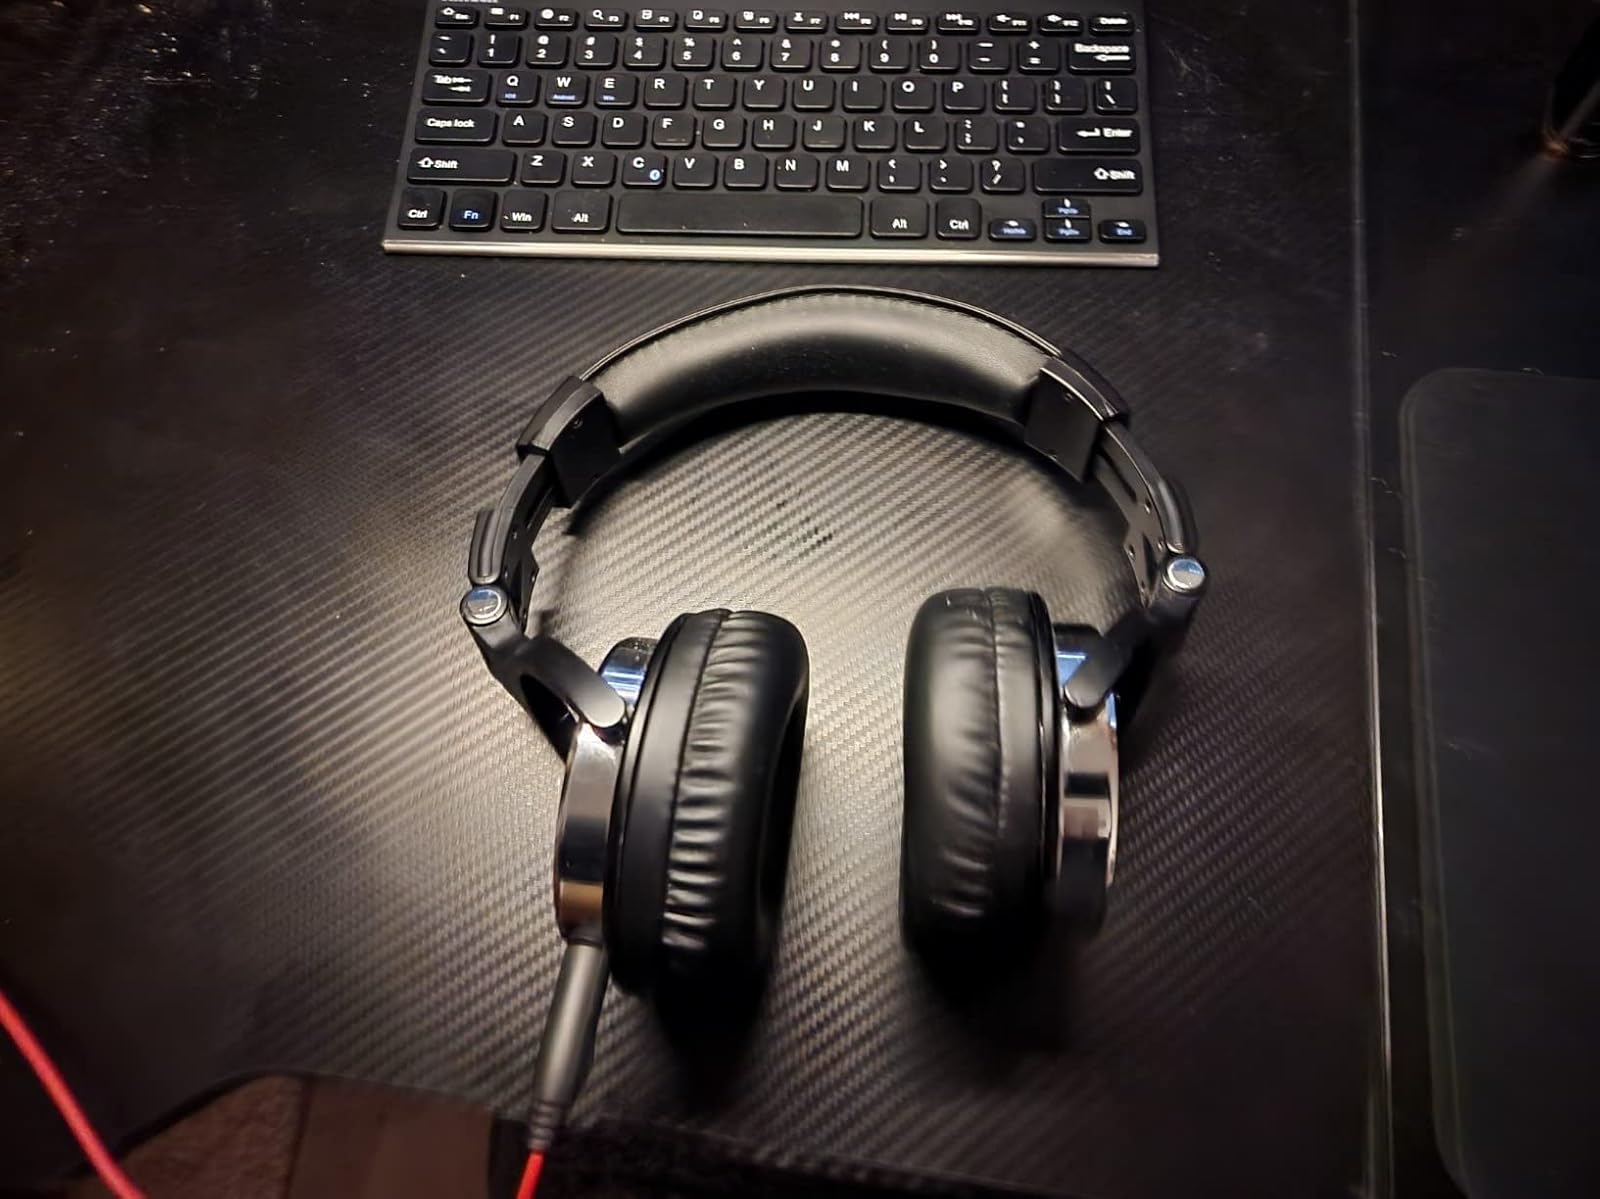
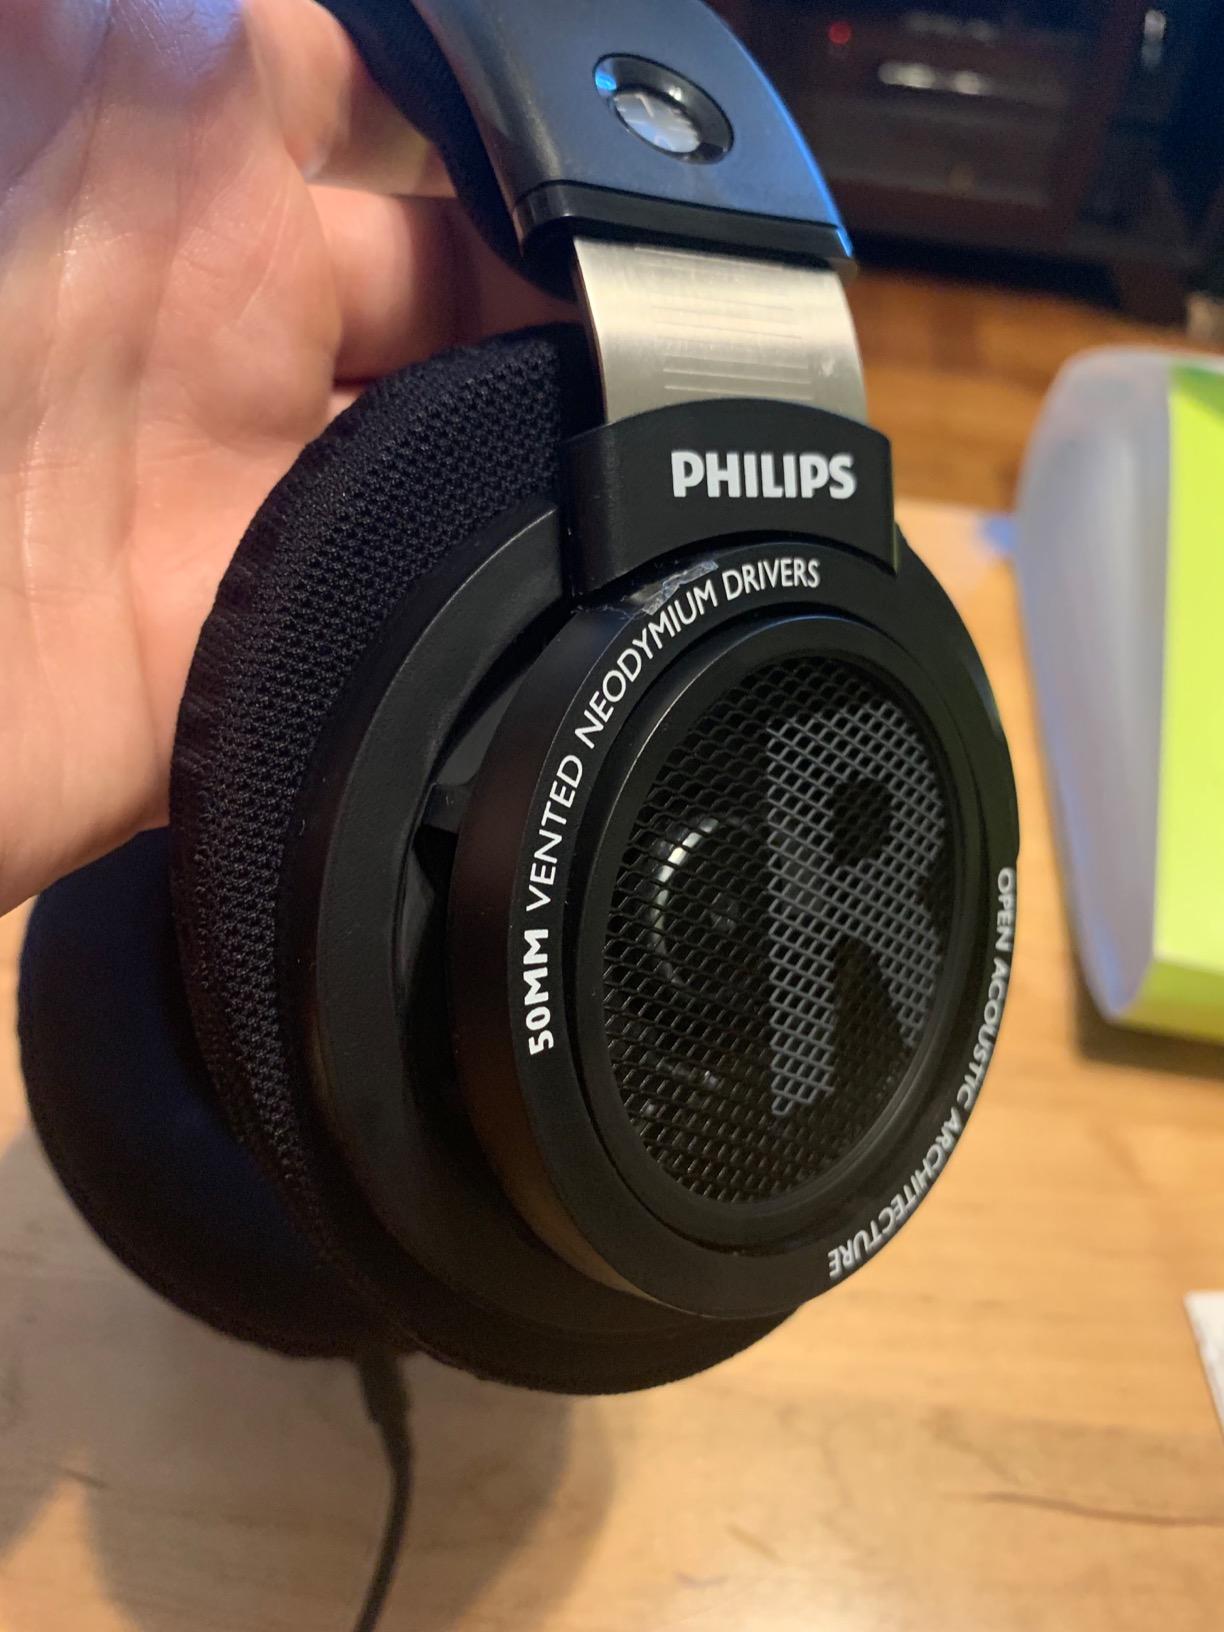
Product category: headphones
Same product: no